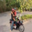
Label: motorcycle